Libya–United Kingdom relations

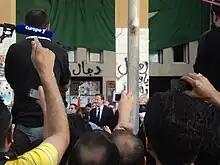
David Cameron visiting Benghazi in September 2011

Following Gaddafi's ousting, UK Prime Minister David Cameron visited Libya with French President Nicolas Sarkozy and was greeted in Benghazi by a crowd of thousands who cheered as he addressed them, saying "It is great to be in free Libya." Cameron pledged support for the new government in rebuilding Libyan infrastructure, and Gaddafi regime assets worth billions of dollars were unfrozen and handed over to the NTC.